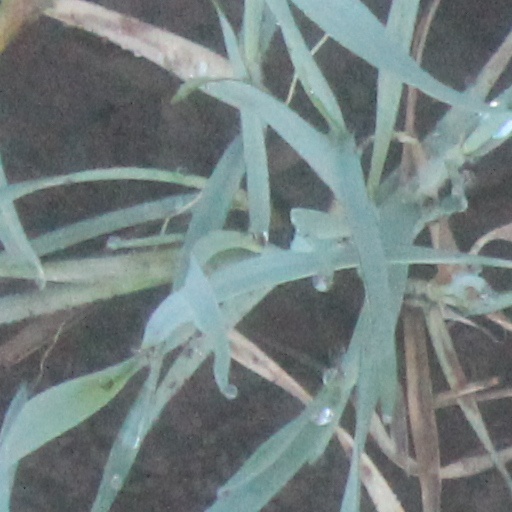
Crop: wheat